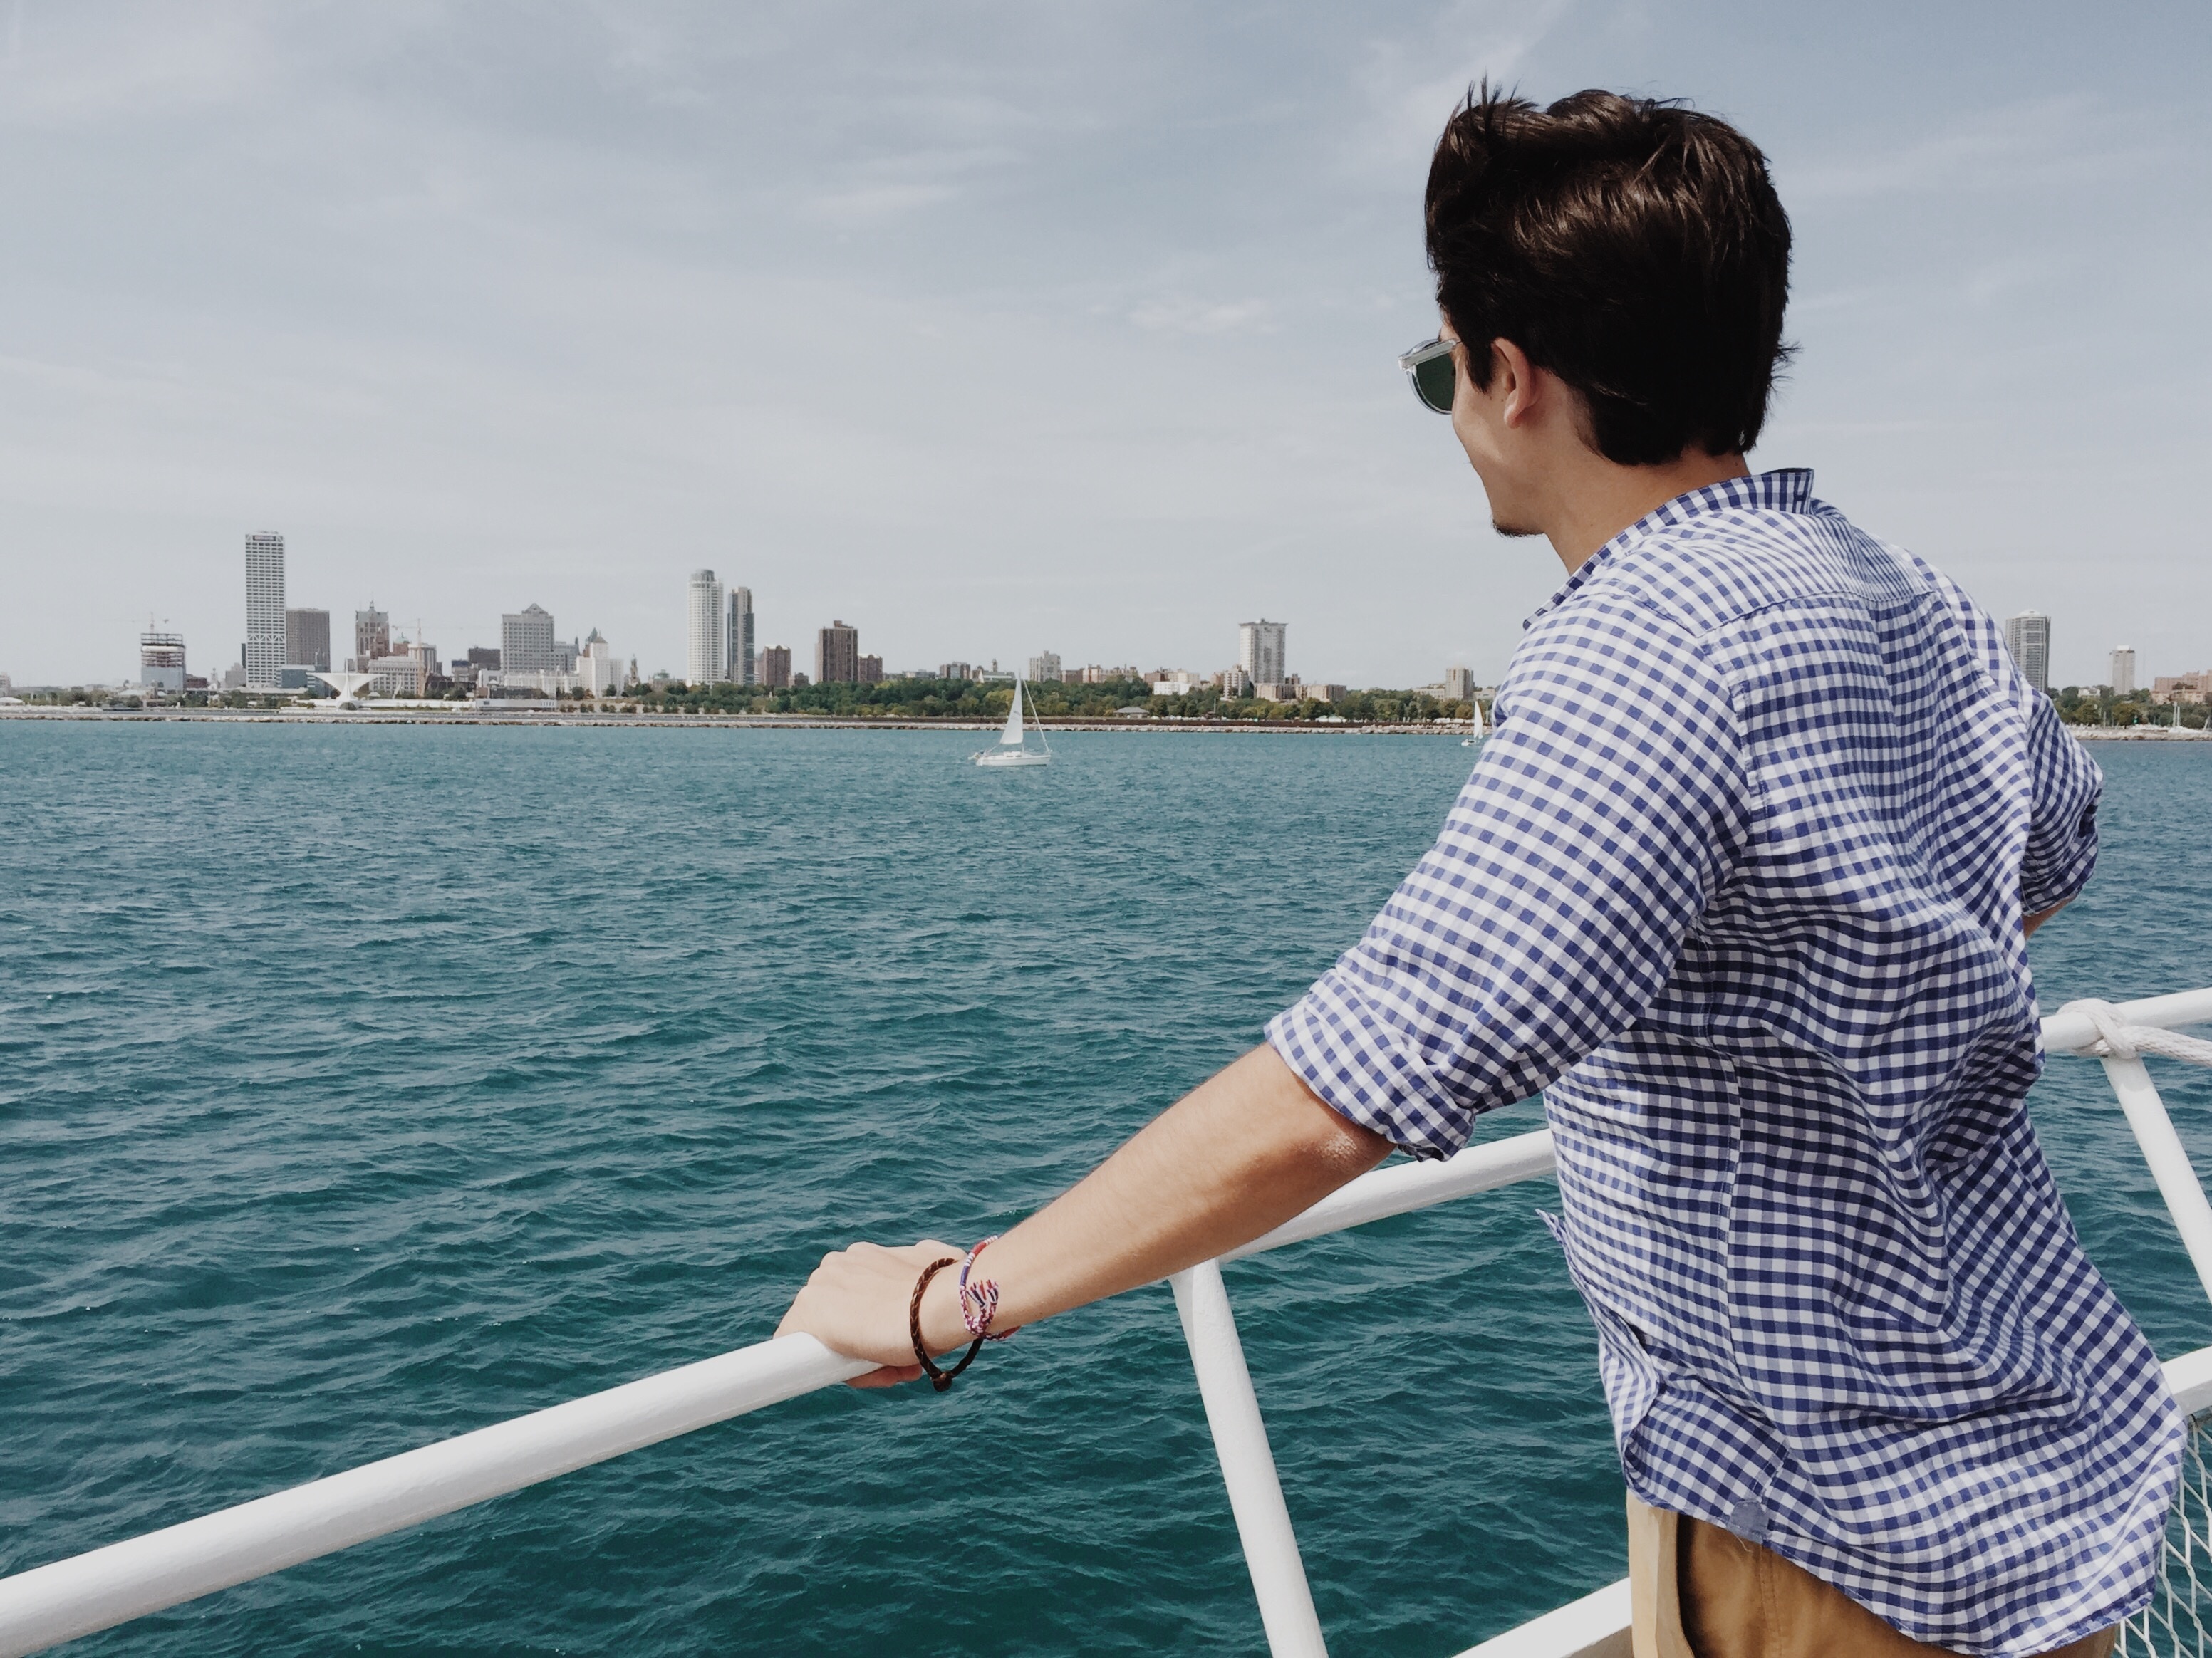
sea, vacation, coastline, vehicle, youth, sailing, leisure, boating, optimism, anticipation